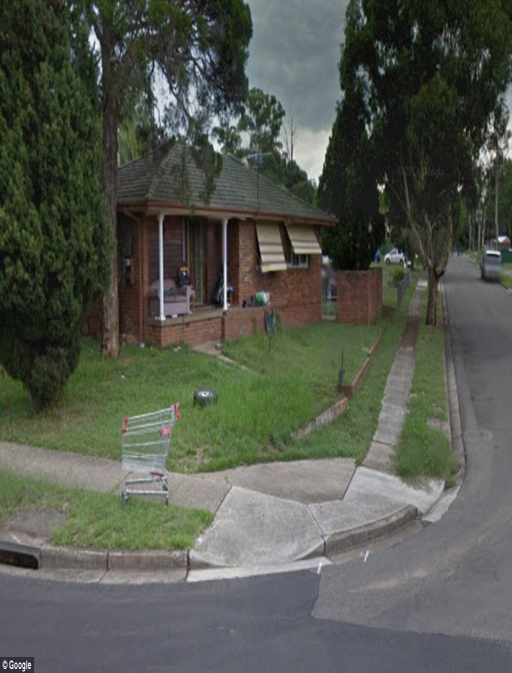
a car tire and an abandoned shopping trolley are seen outside house in the area which is become the subject of the controversial new documentary